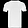
Label: T - shirt / top